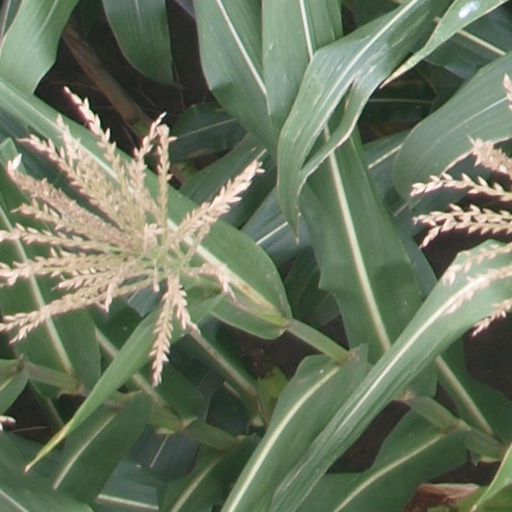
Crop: maize; corn